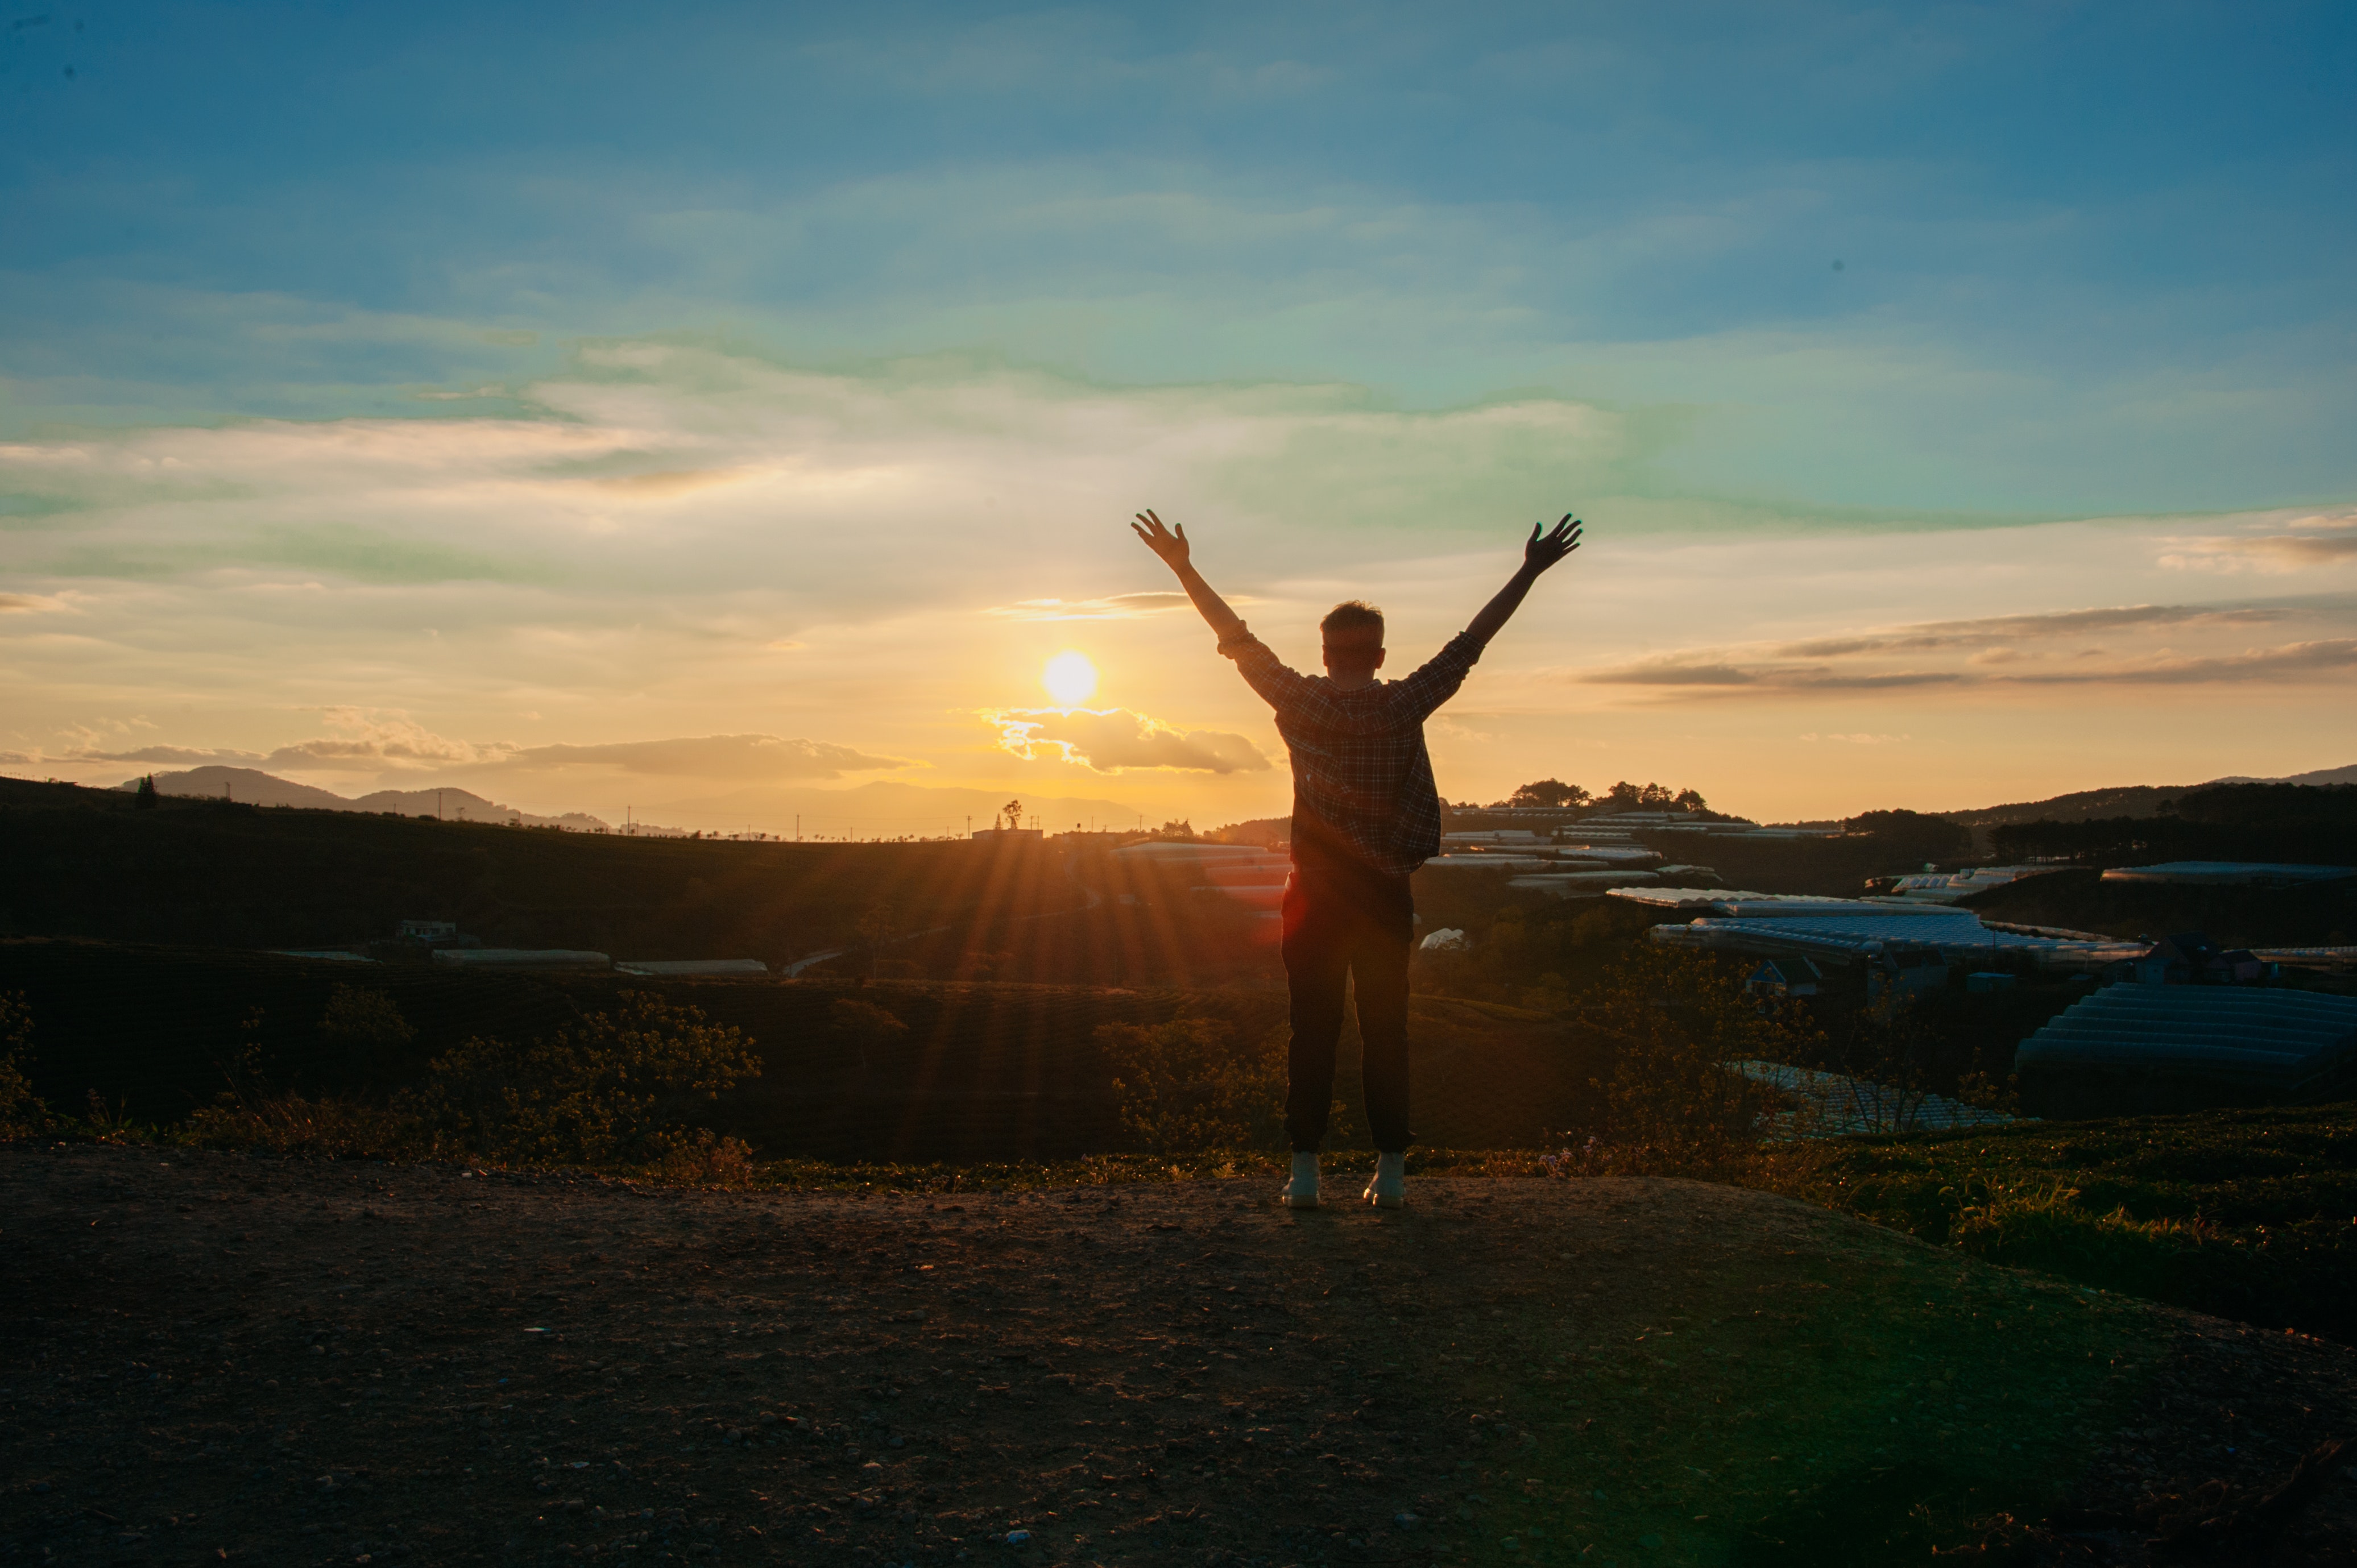
sky, sunrise, sunset, sea, horizon, water, cloud, morning, evening, sun, sunlight, tree, vacation, calm, grass, landscape, hill, dawn, silhouette, ocean, afterglow, dusk, girl